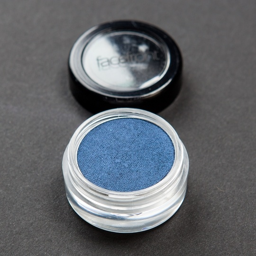
achieve rocking look by pairing this soft blue eye shadow with thick black liner .